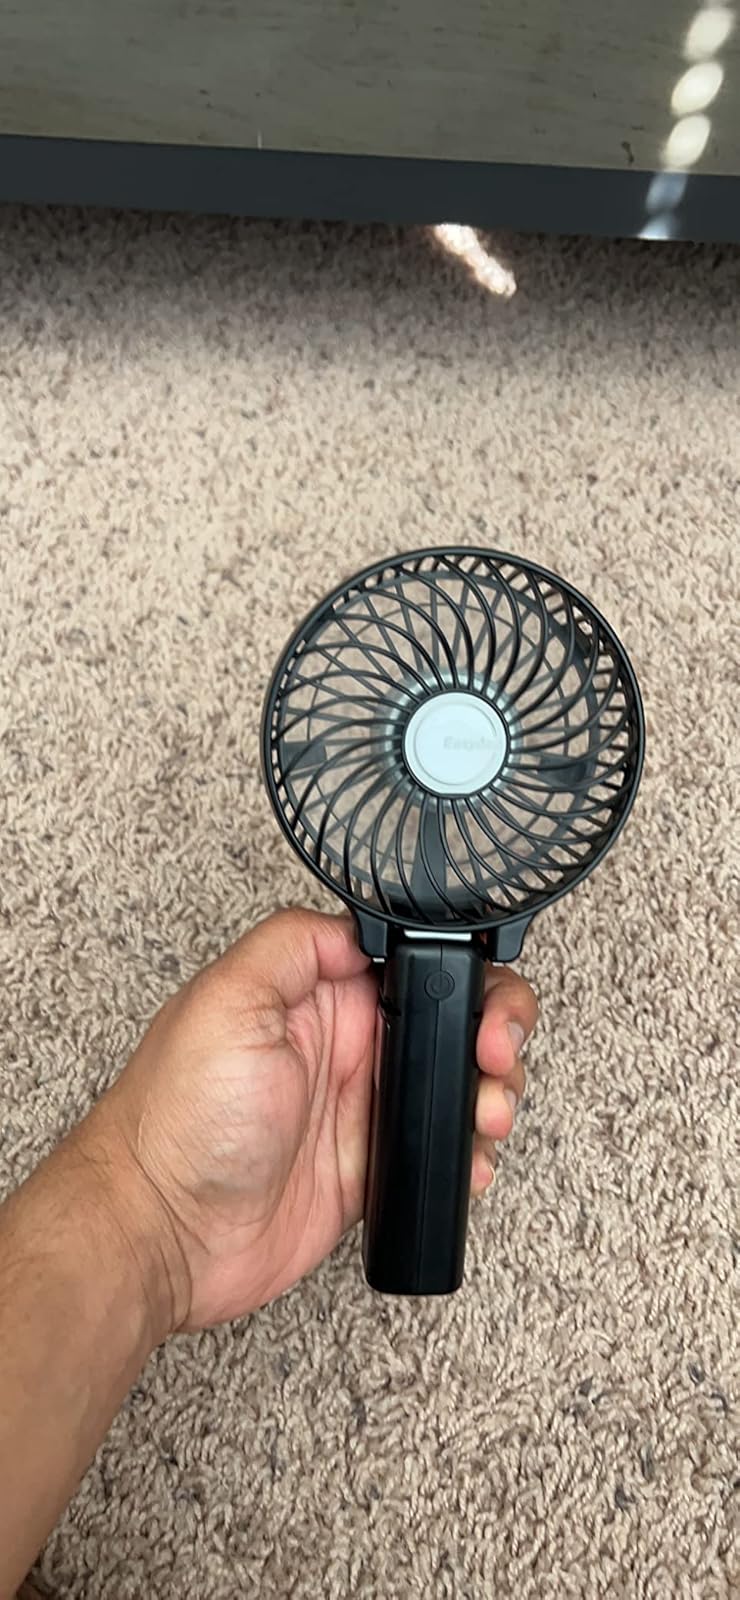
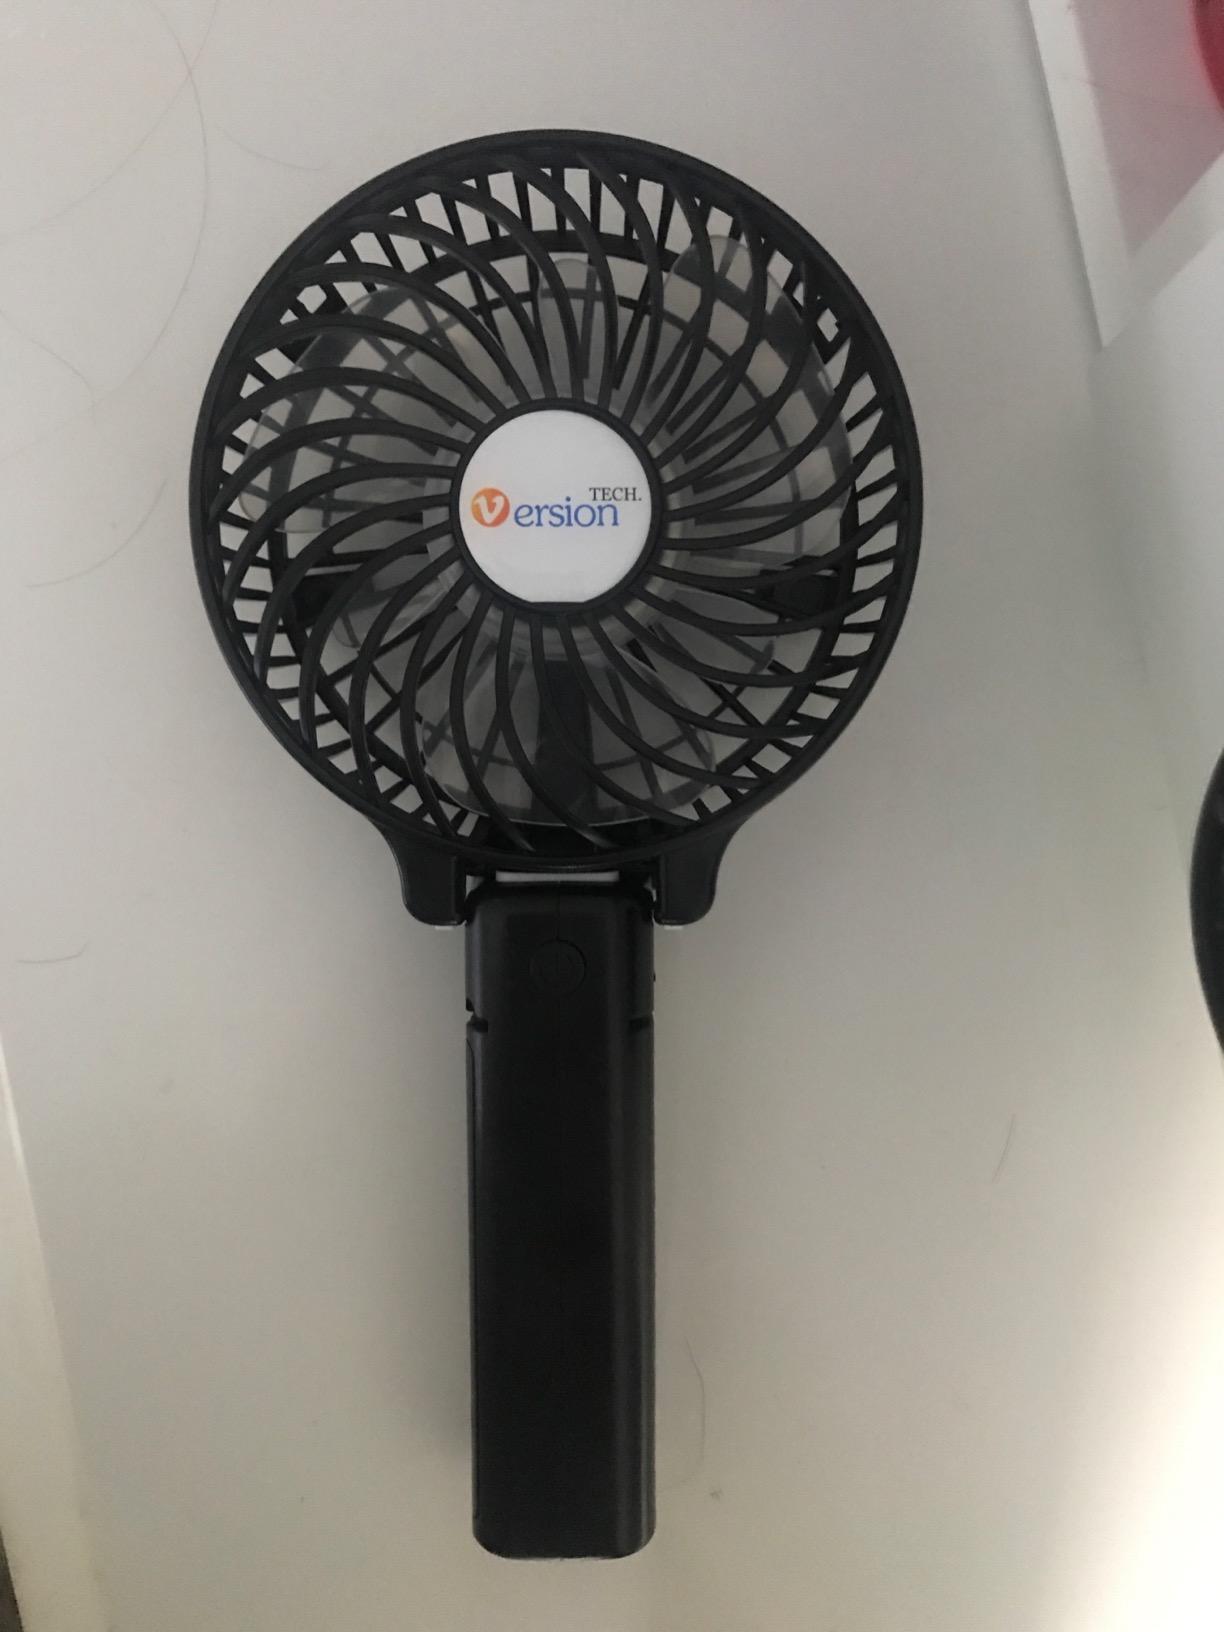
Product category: fan
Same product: no